Naming of weapons in Middle-earth

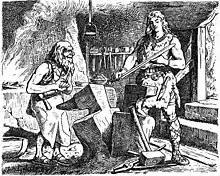
The Dwarf-smith Regin watches as Sigurd proofs the sword Gram that he has reforged for him. Illustration by Johannes Gehrts (1901)

The theme of the sword that was broken is found in various places in Norse mythology. Burdge and Burke write that Tyrfing, like Narsil, was Dwarf-forged, in its case by Dvalin and Durin. They made Tyrfing shine like fire; Andúril shines like Sun and Moon. Sigurd's sword Gram, too, was remade, by the Dwarf-smith Regin; Sigurd's father Sigmund's dying wish was for his sword to be reforged; and flames leapt from Gram's edges. Aragorn's sword thus combines the natures of the Norse sword Gram and the Arthurian Excalibur.